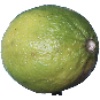
Label: Limes 1